Hiroshi Hoketsu

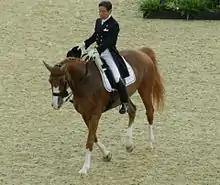
Hiroshi Hoketsu at the 2012 London Summer Olympics at Greenwich Park

is a Japanese equestrian rider. His 44 years in between Olympics appearances is the longest ever